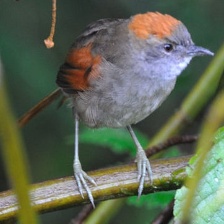
Species: AZARAS SPINETAIL
Scientific name: SYNALLAXIS AZARAE